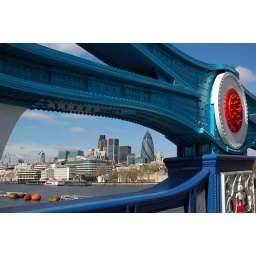
cucumber in tower bridge